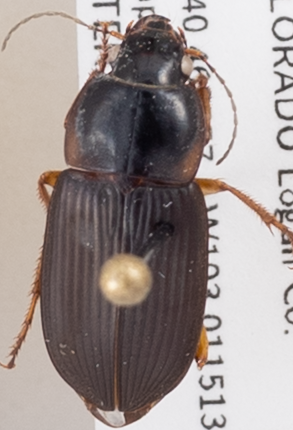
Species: Anisodactylus carbonarius
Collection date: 2020-07-15
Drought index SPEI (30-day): -1.93
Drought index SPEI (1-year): -1.22
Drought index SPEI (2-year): -0.24